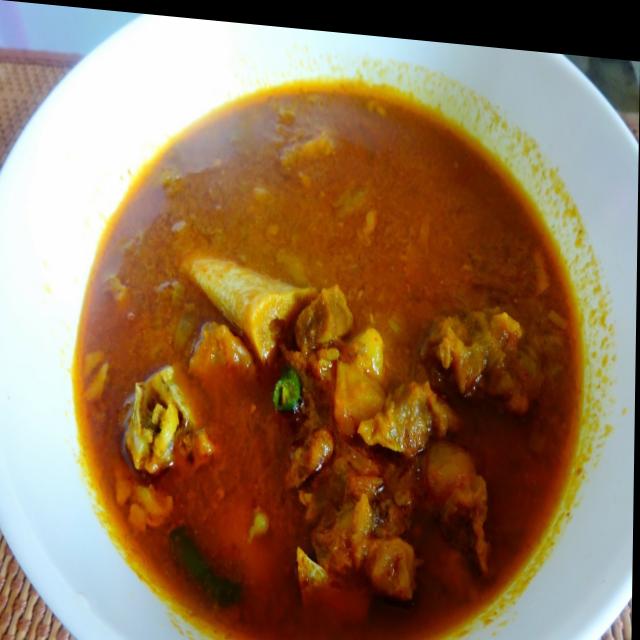
Dish: mutton_curry